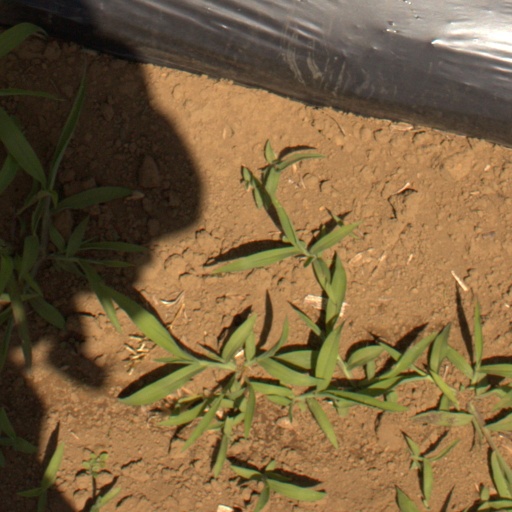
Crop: Jerusalem artichoke